Silas Clapp House

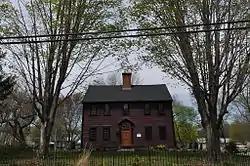

The Silas Clapp House is an historic house at East Greenwich Avenue in West Warwick, Rhode Island. The -story wood-frame house was built around 1797–1804 by Silas Clapp, who farmed a parcel of land surrounding the house. It was thought to be built in 1804, but newspapers found in the walls are dated as early as 1797 and many at 1798, suggesting the house was built earlier than previously thought. It is a well-preserved example of vernacular Federal styling, with a five-bay main facade and a central entry with fanlight. There is a large central chimney, a feature more commonly found in older Georgian era homes. Descendants of Clapp owned the property until the 1880s.